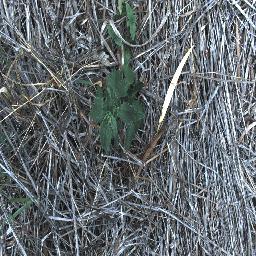
Label: siam_weed